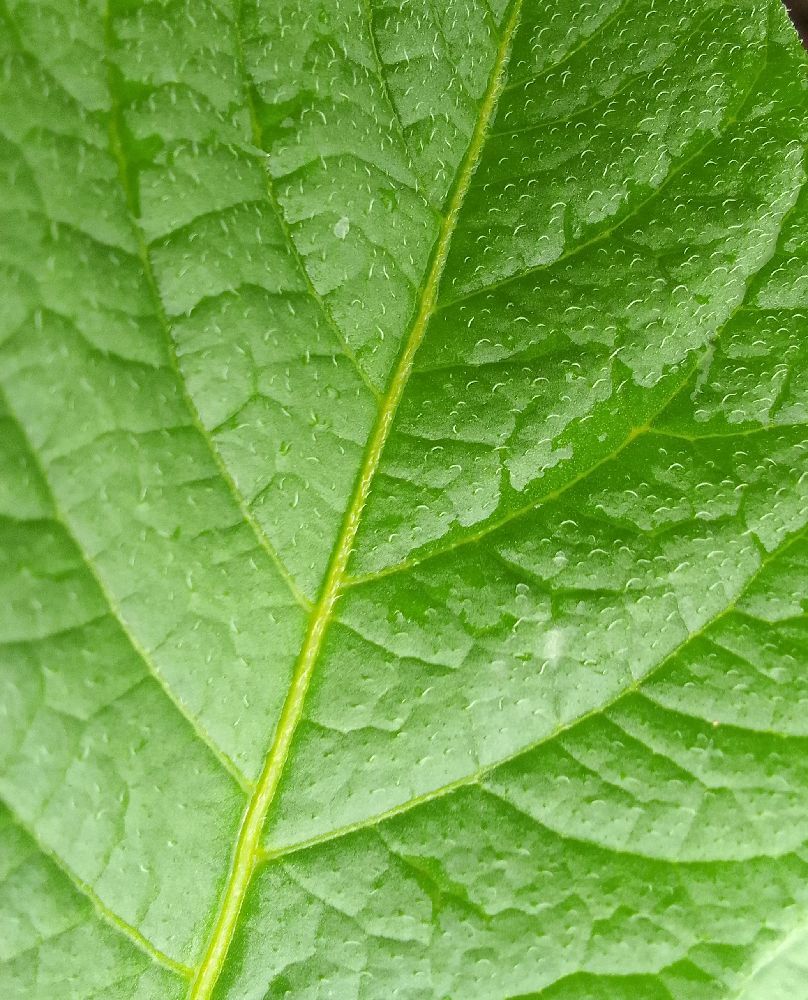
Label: Healthy